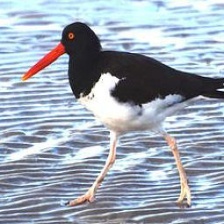
Species: OYSTER CATCHER
Scientific name: HAEMATOPUS
ImageNet parent category: oystercatcher